Carlos Salcedo

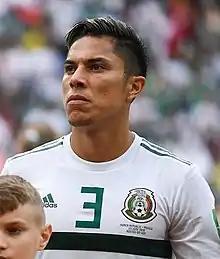
Salcedo with Mexico at the 2018 FIFA World Cup

Carlos Joel Salcedo Hernández (born 29 September 1993), also known as El Titán, is a Mexican professional footballer who plays as a centre-back for Liga MX club Monterrey.